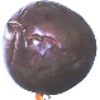
Label: Passion Fruit 1